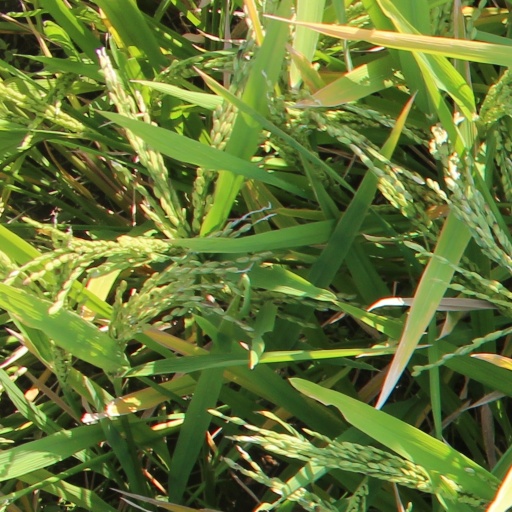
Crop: rice